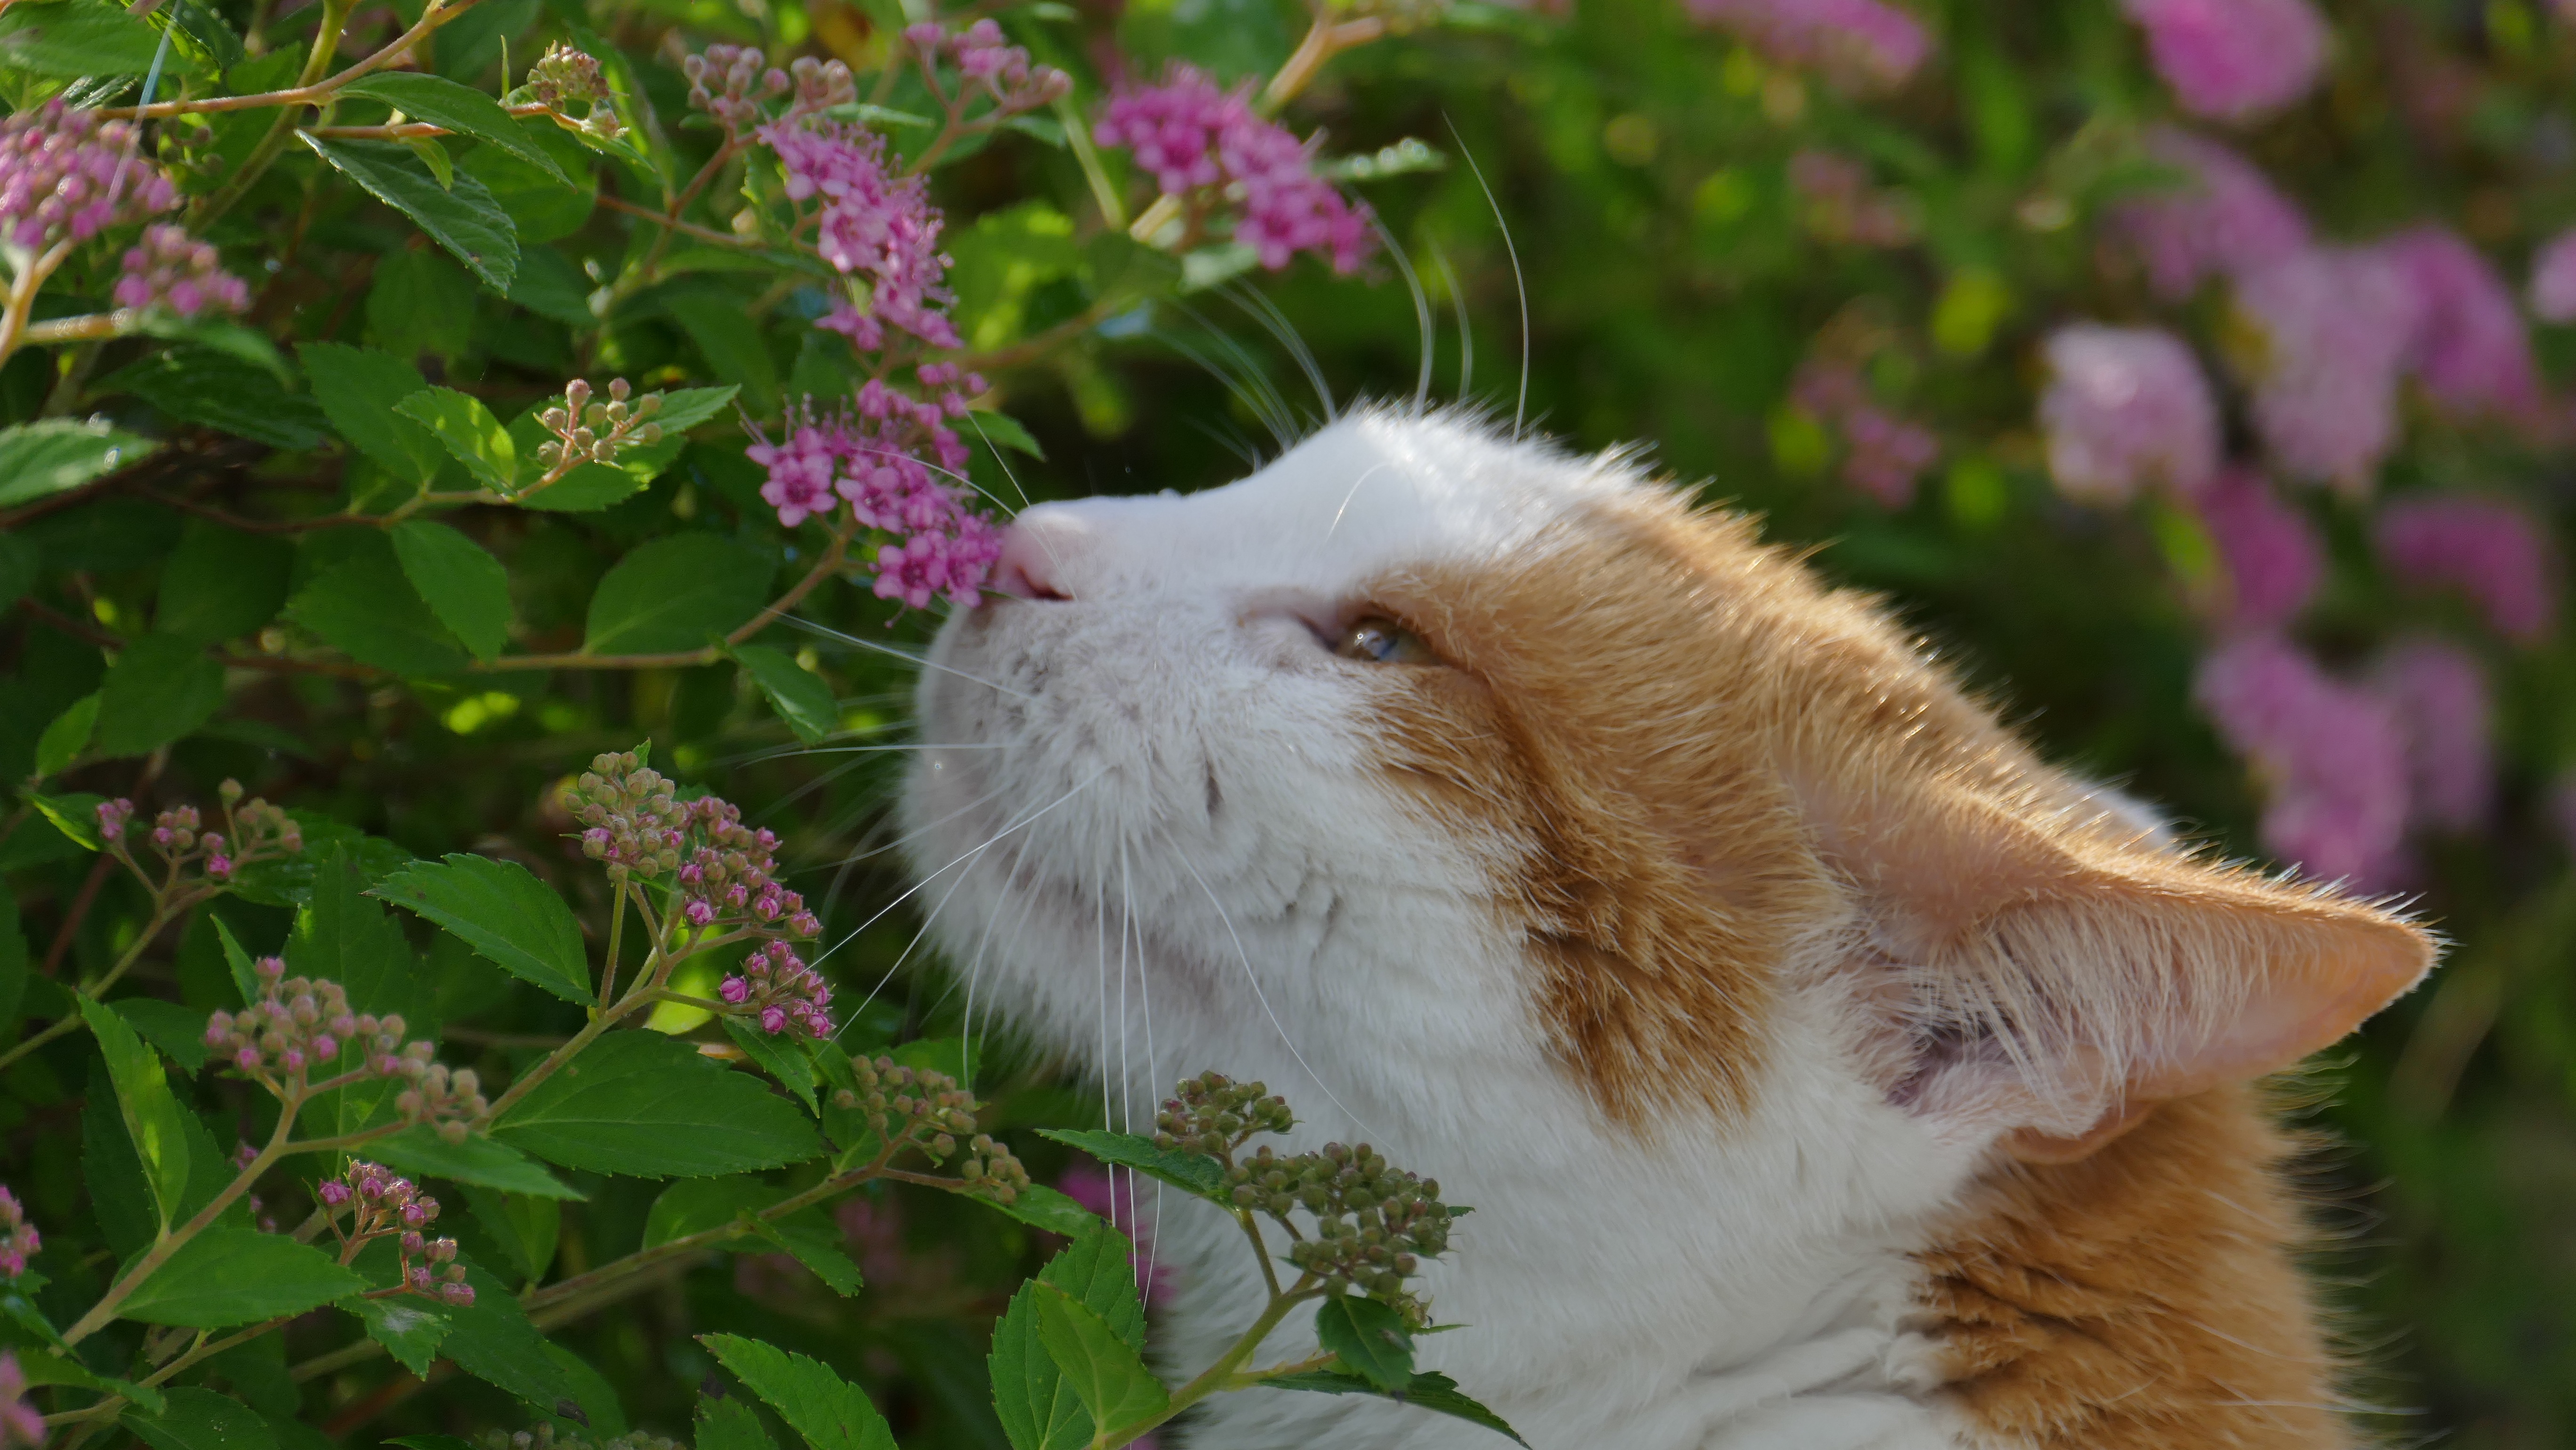
nature, grass, blossom, flower, bloom, animal, bush, pet, cat, mammal, fauna, rabbit, whiskers, vertebrate, domestic cat, wildlife photography, persian, red cat, small to medium sized cats, cat like mammal, rabits and hares